Metro (Serbian band)

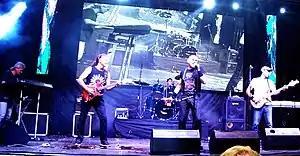
Metro performing in Paraćin in 2017

In early 2010, Branko Savić, Ivan Maksimović and Petar Maksimović recorded and released the song "Ona je kao zver" ("She's Like a Best").